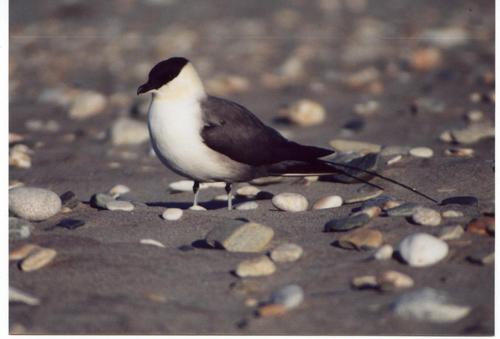
this bird has a black crown, beak and eyebrow and a lighter black on the wings and back, also it has a white throat, nape and breast.
this bird has a black crown, white throat, nape, and belly, and black back and wings.
this bird has a white belly and breast, with a black crown and back.
this small bird has a black beak and crown with a white nape, throat and belly.
this bird has black plumage atop its head and white plumage around its mid-section and belly.
this bird has wings that are black and has a white belly
this bird has wings that are black and has a white belly
this bird has a white belly, a very small black head and bill, and black wings.
this bird has wings that are black and has a white bellya small bird, with black wings, back and crown, and a white belly.
Species: Long Tailed Jaeger